Tupolev Tu-95

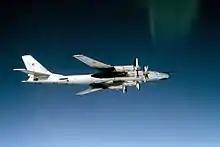
A Tu-95RTs "Bear-D" of Soviet Naval Aviation in flight in May 1983

In 1992, newly independent Kazakhstan began returning the Tu-95 aircraft of the 79th Heavy Bomber Aviation Division at Dolon air base to the Russian Federation. The bombers joined those already at the Far Eastern Ukrainka air base.